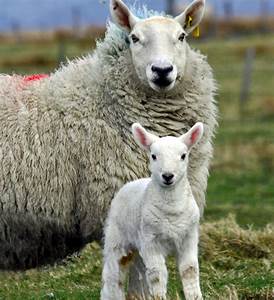
Label: sheep